Orchards, Surrey

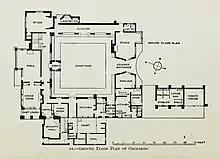
Ground floor plan, 1921 (north is to the right)

The main part of Orchards is arranged around a square courtyard, which, according to Lutyens' biographer, Christopher Hussey, suggests the layout of a converted farmyard. The primary building material is local Bargate stone, although the walls also contain bands of red tiles. The roof consists of red tiles and the main vertical elements, the chimneys, are of red brick. Around half of the floor area of the house is dedicated to working areas, including the kitchen and servants' quarters.